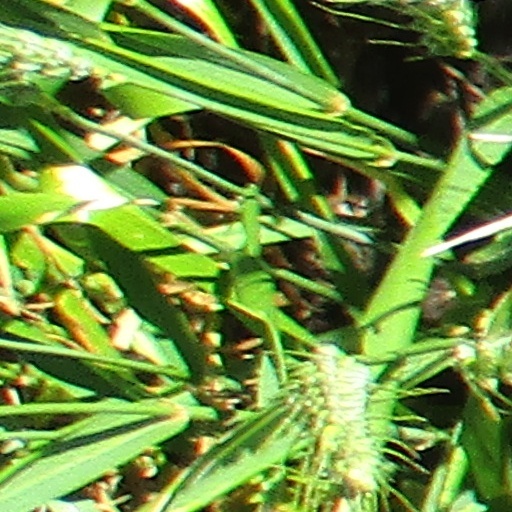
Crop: wheat